Climate change in Nigeria

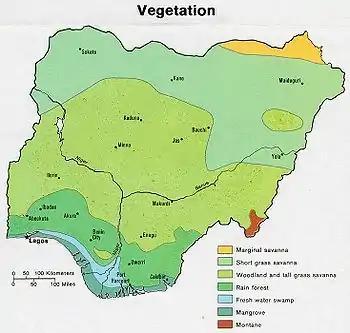
Vegetation cover map of Nigeria in 1979

Climate Change in Nigeria has caused increasing temperatures and rainfall variability (increasing in coastal areas and declining in continental areas) resulting in drought, desertification, rising sea levels, erosion, floods, thunderstorms, bush fires, landslides, land degradation and more frequent, extreme weather conditions. Climate change is leading to biodiversity loss, reduced food and water security, increasing poverty, conflict, displacement, economic instability and negative health outcomes in Nigeria. Nigeria is highly vulnerable to and not well prepared to deal with the effects of climate change. The agricultural sector is particularly vulnerable.